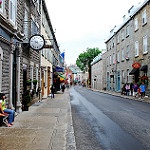
Scene: Outdoor